Jörg Bergmeister

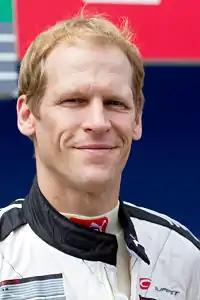
Bergmeister at the 2014 Super GT Suzuka 1000km.

Jörg Bergmeister (born 13 February 1976 in Leverkusen) is a former racing driver from Germany and an ambassador of Porsche.